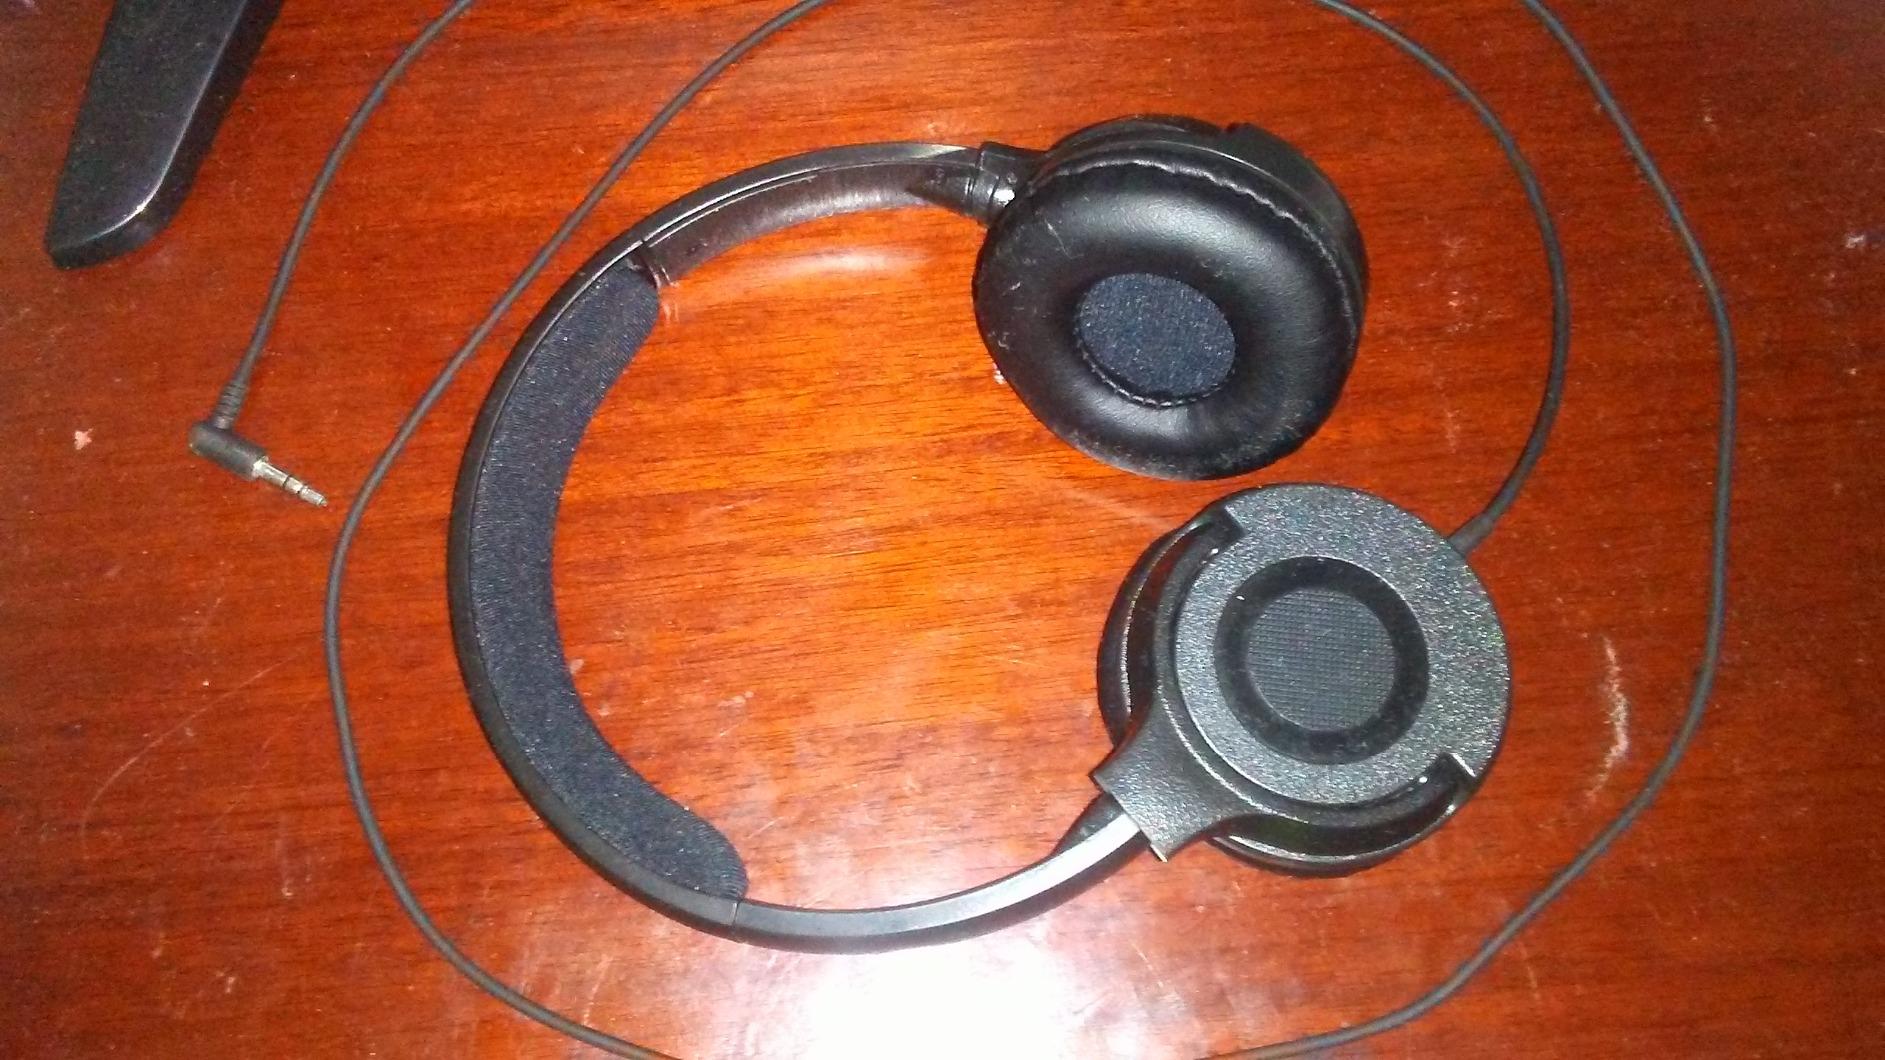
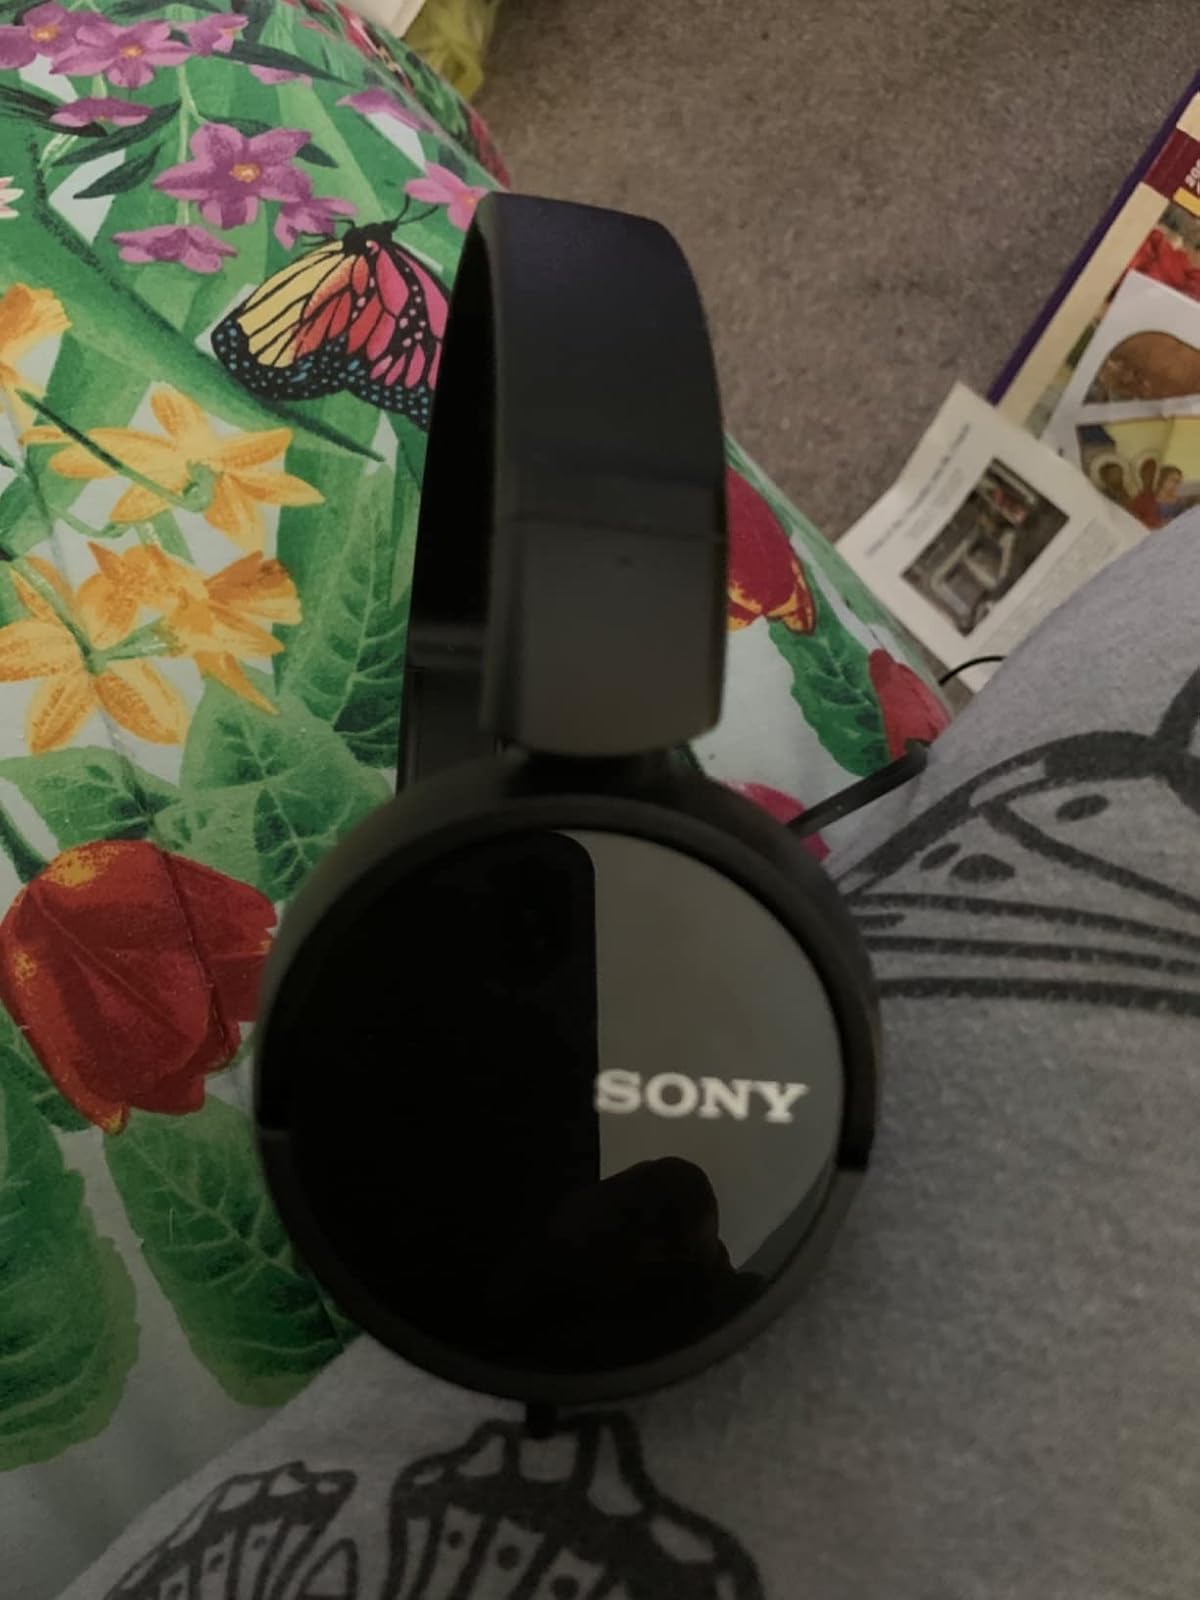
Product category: headphones
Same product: no